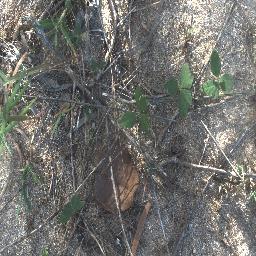
Label: negative